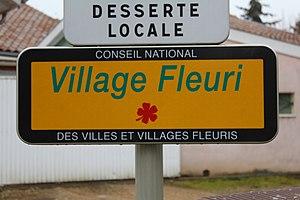
Panneau ""Village fleuri"" à Thoissey avec une fleur."
Thoissey est une commune française du département de l'Ain et située dans la région Auvergne-Rhône-Alpes. Jusqu'en 2015, elle était le chef-lieu du canton qui portait son nom et appartient depuis au canton de Châtillon-sur-Chalaronne.